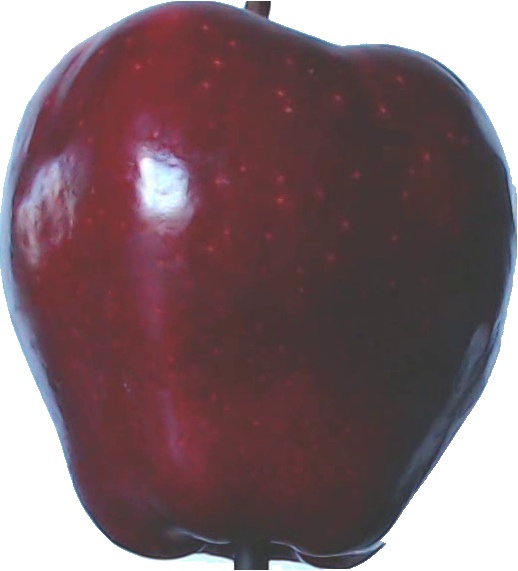
Label: apple_red_delicios_1